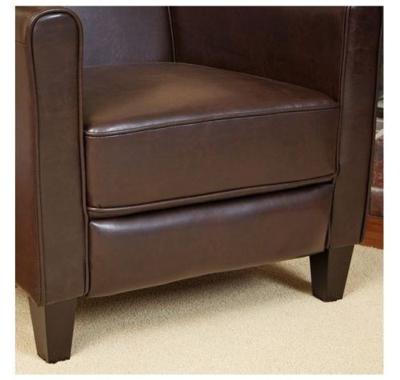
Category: chair